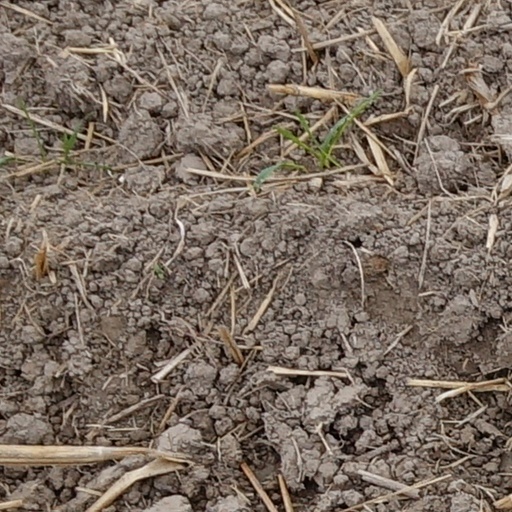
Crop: wheat